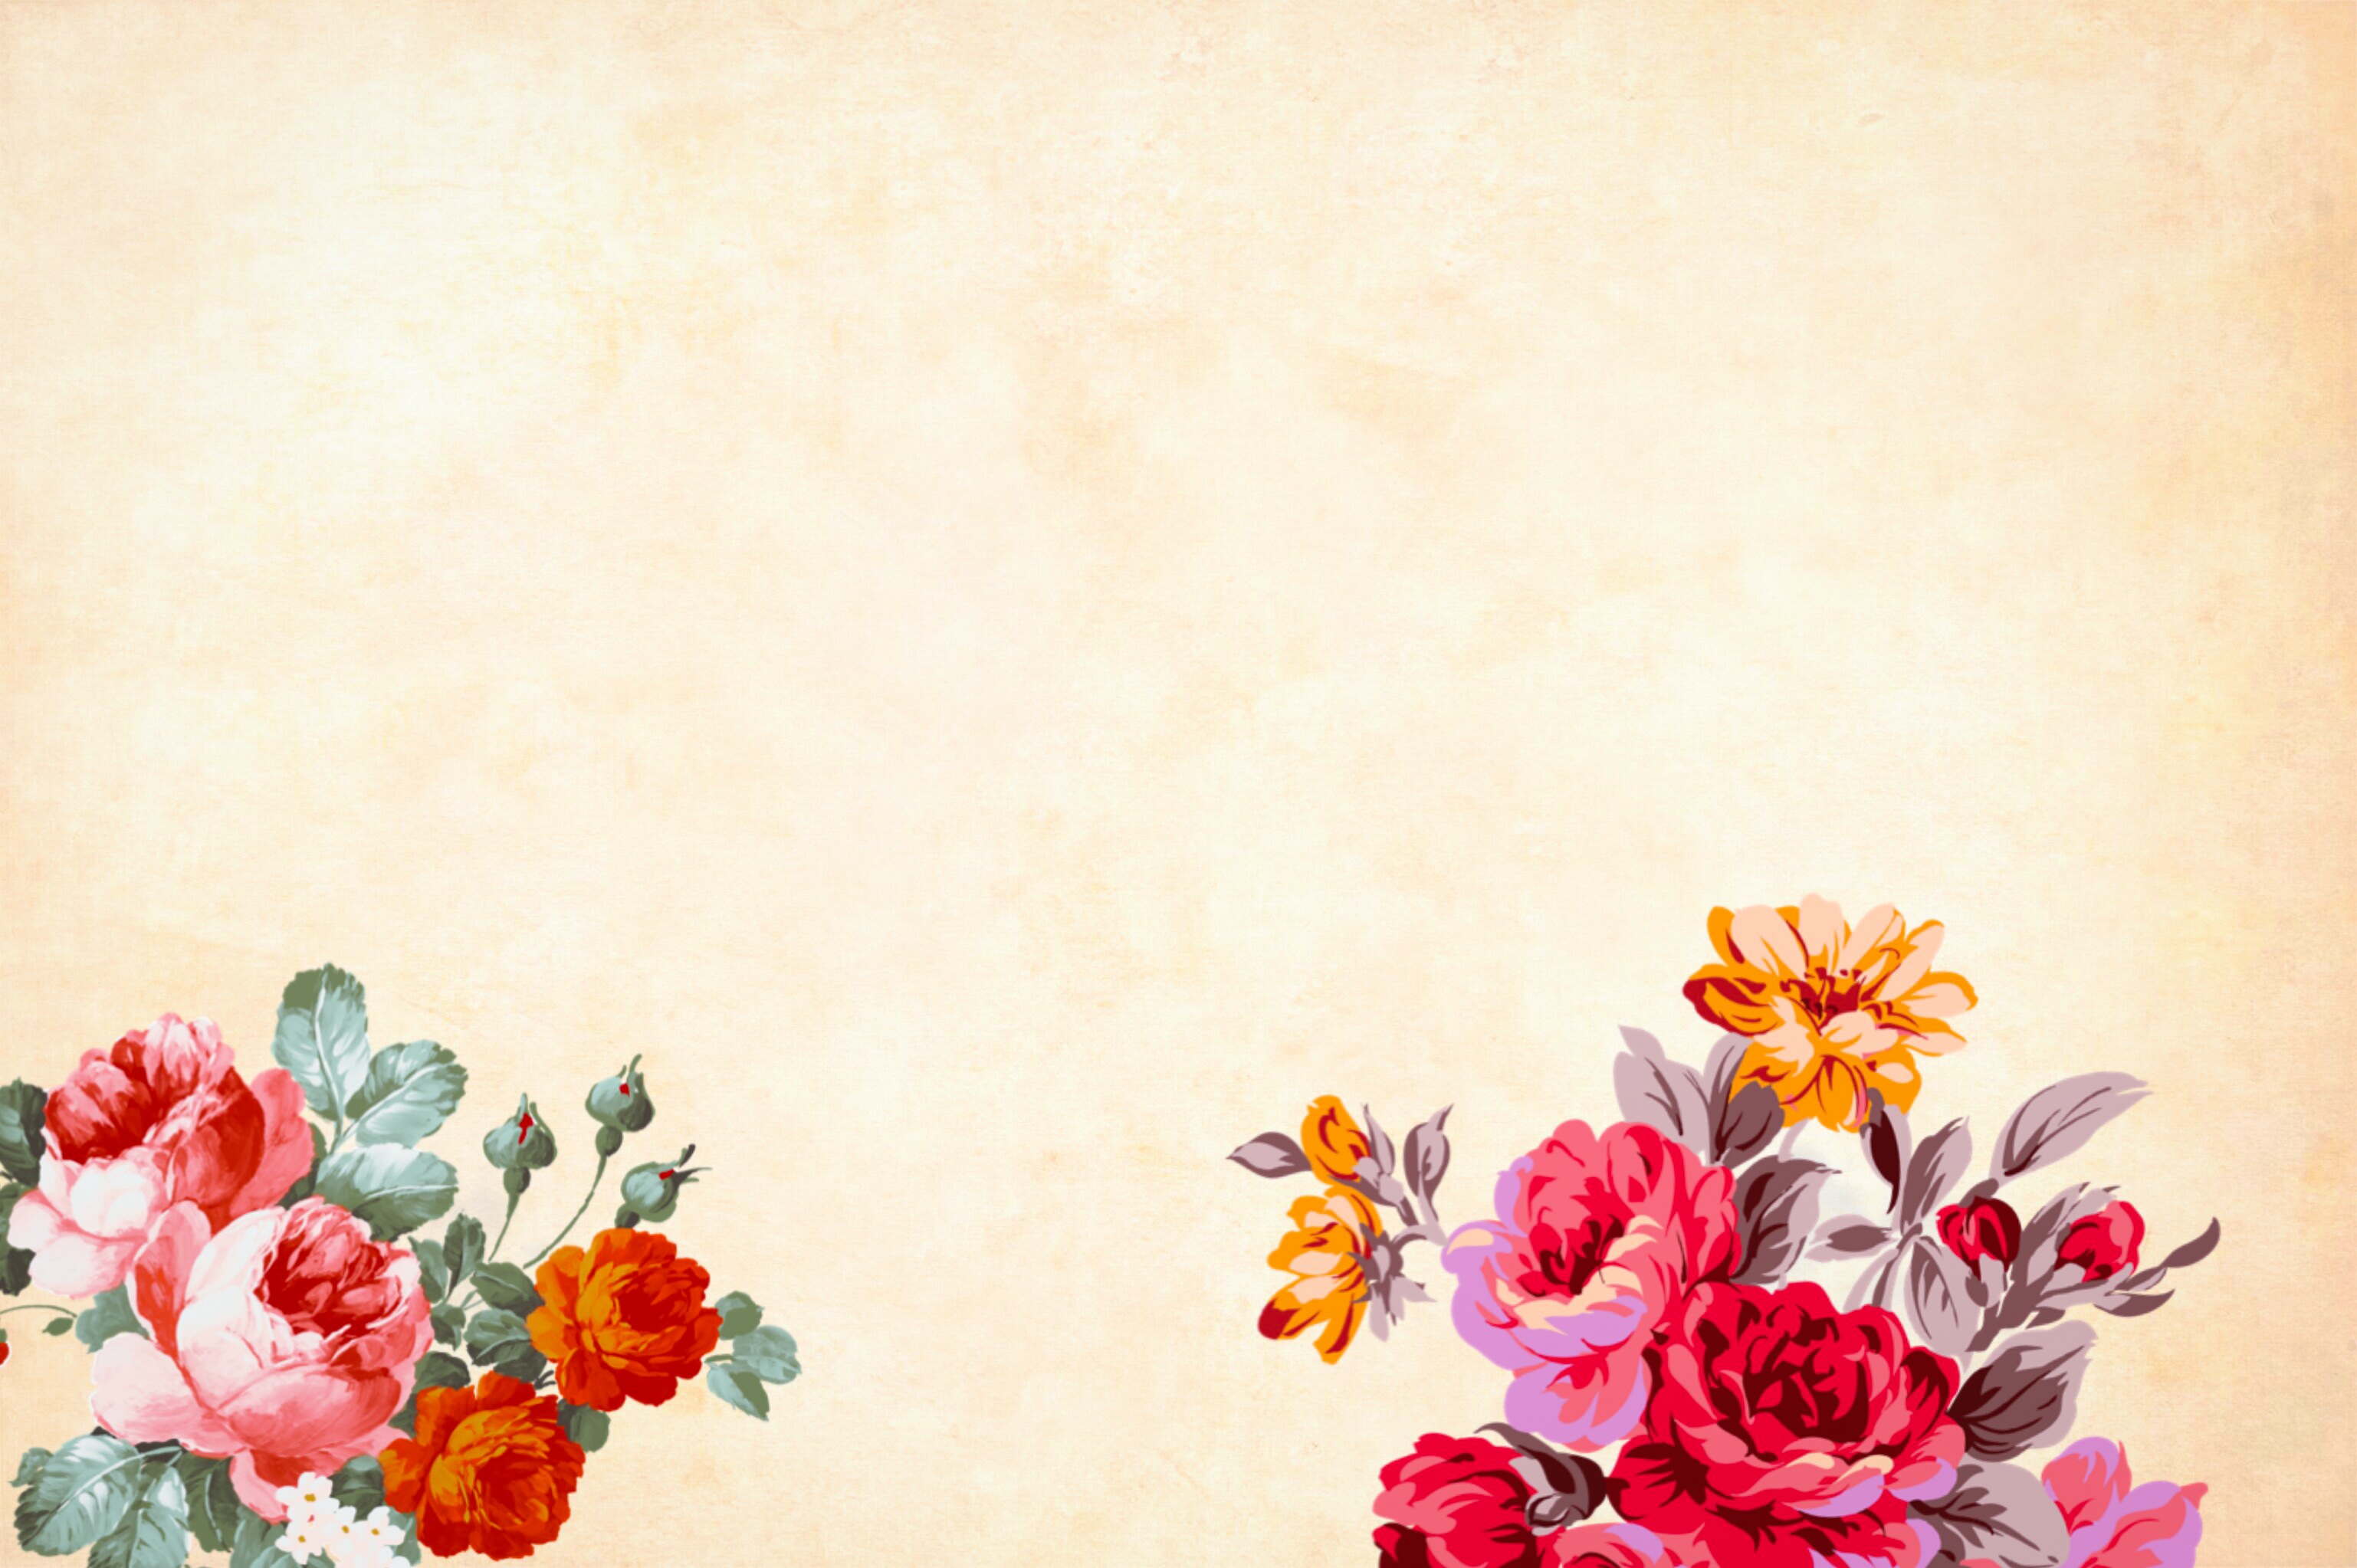
flower, background, watercolor, floral, border, garden frame, spring, vintage, card, art, wedding, design, hand made, fashion, sketch, celebration, bouquet, decorative, ornament, greeting, elegant, holiday, love, birthday, flora, wreath, mother, artwork, bloom, blossom, congratulation, cornflower, creative, day, decoration, flowering plant, rose family, flower arranging, petal, floristry, rose, floral design, cut flowers, still life photography, rose order, garden roses, still life, plant, flower bouquet, computer wallpaper